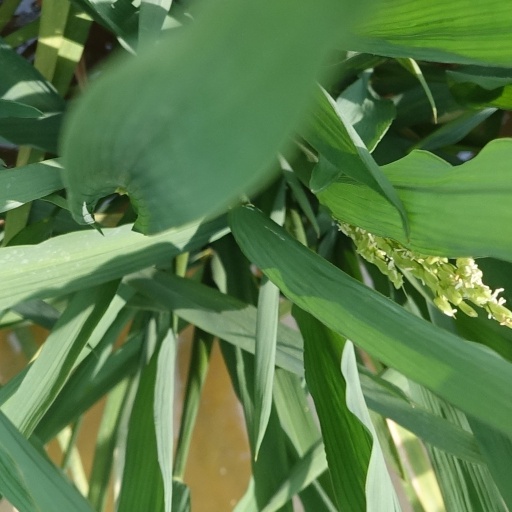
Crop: rice